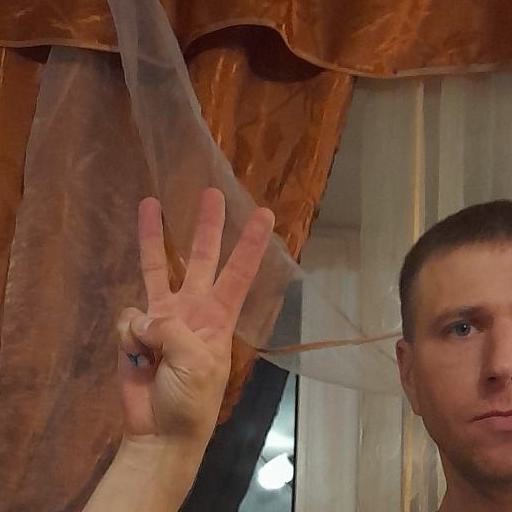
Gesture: three